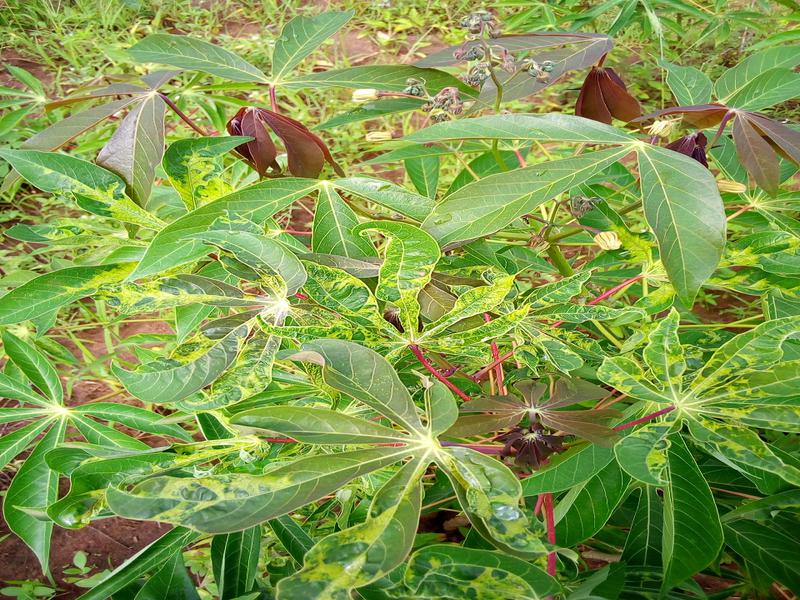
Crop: cassava
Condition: mosaic_disease